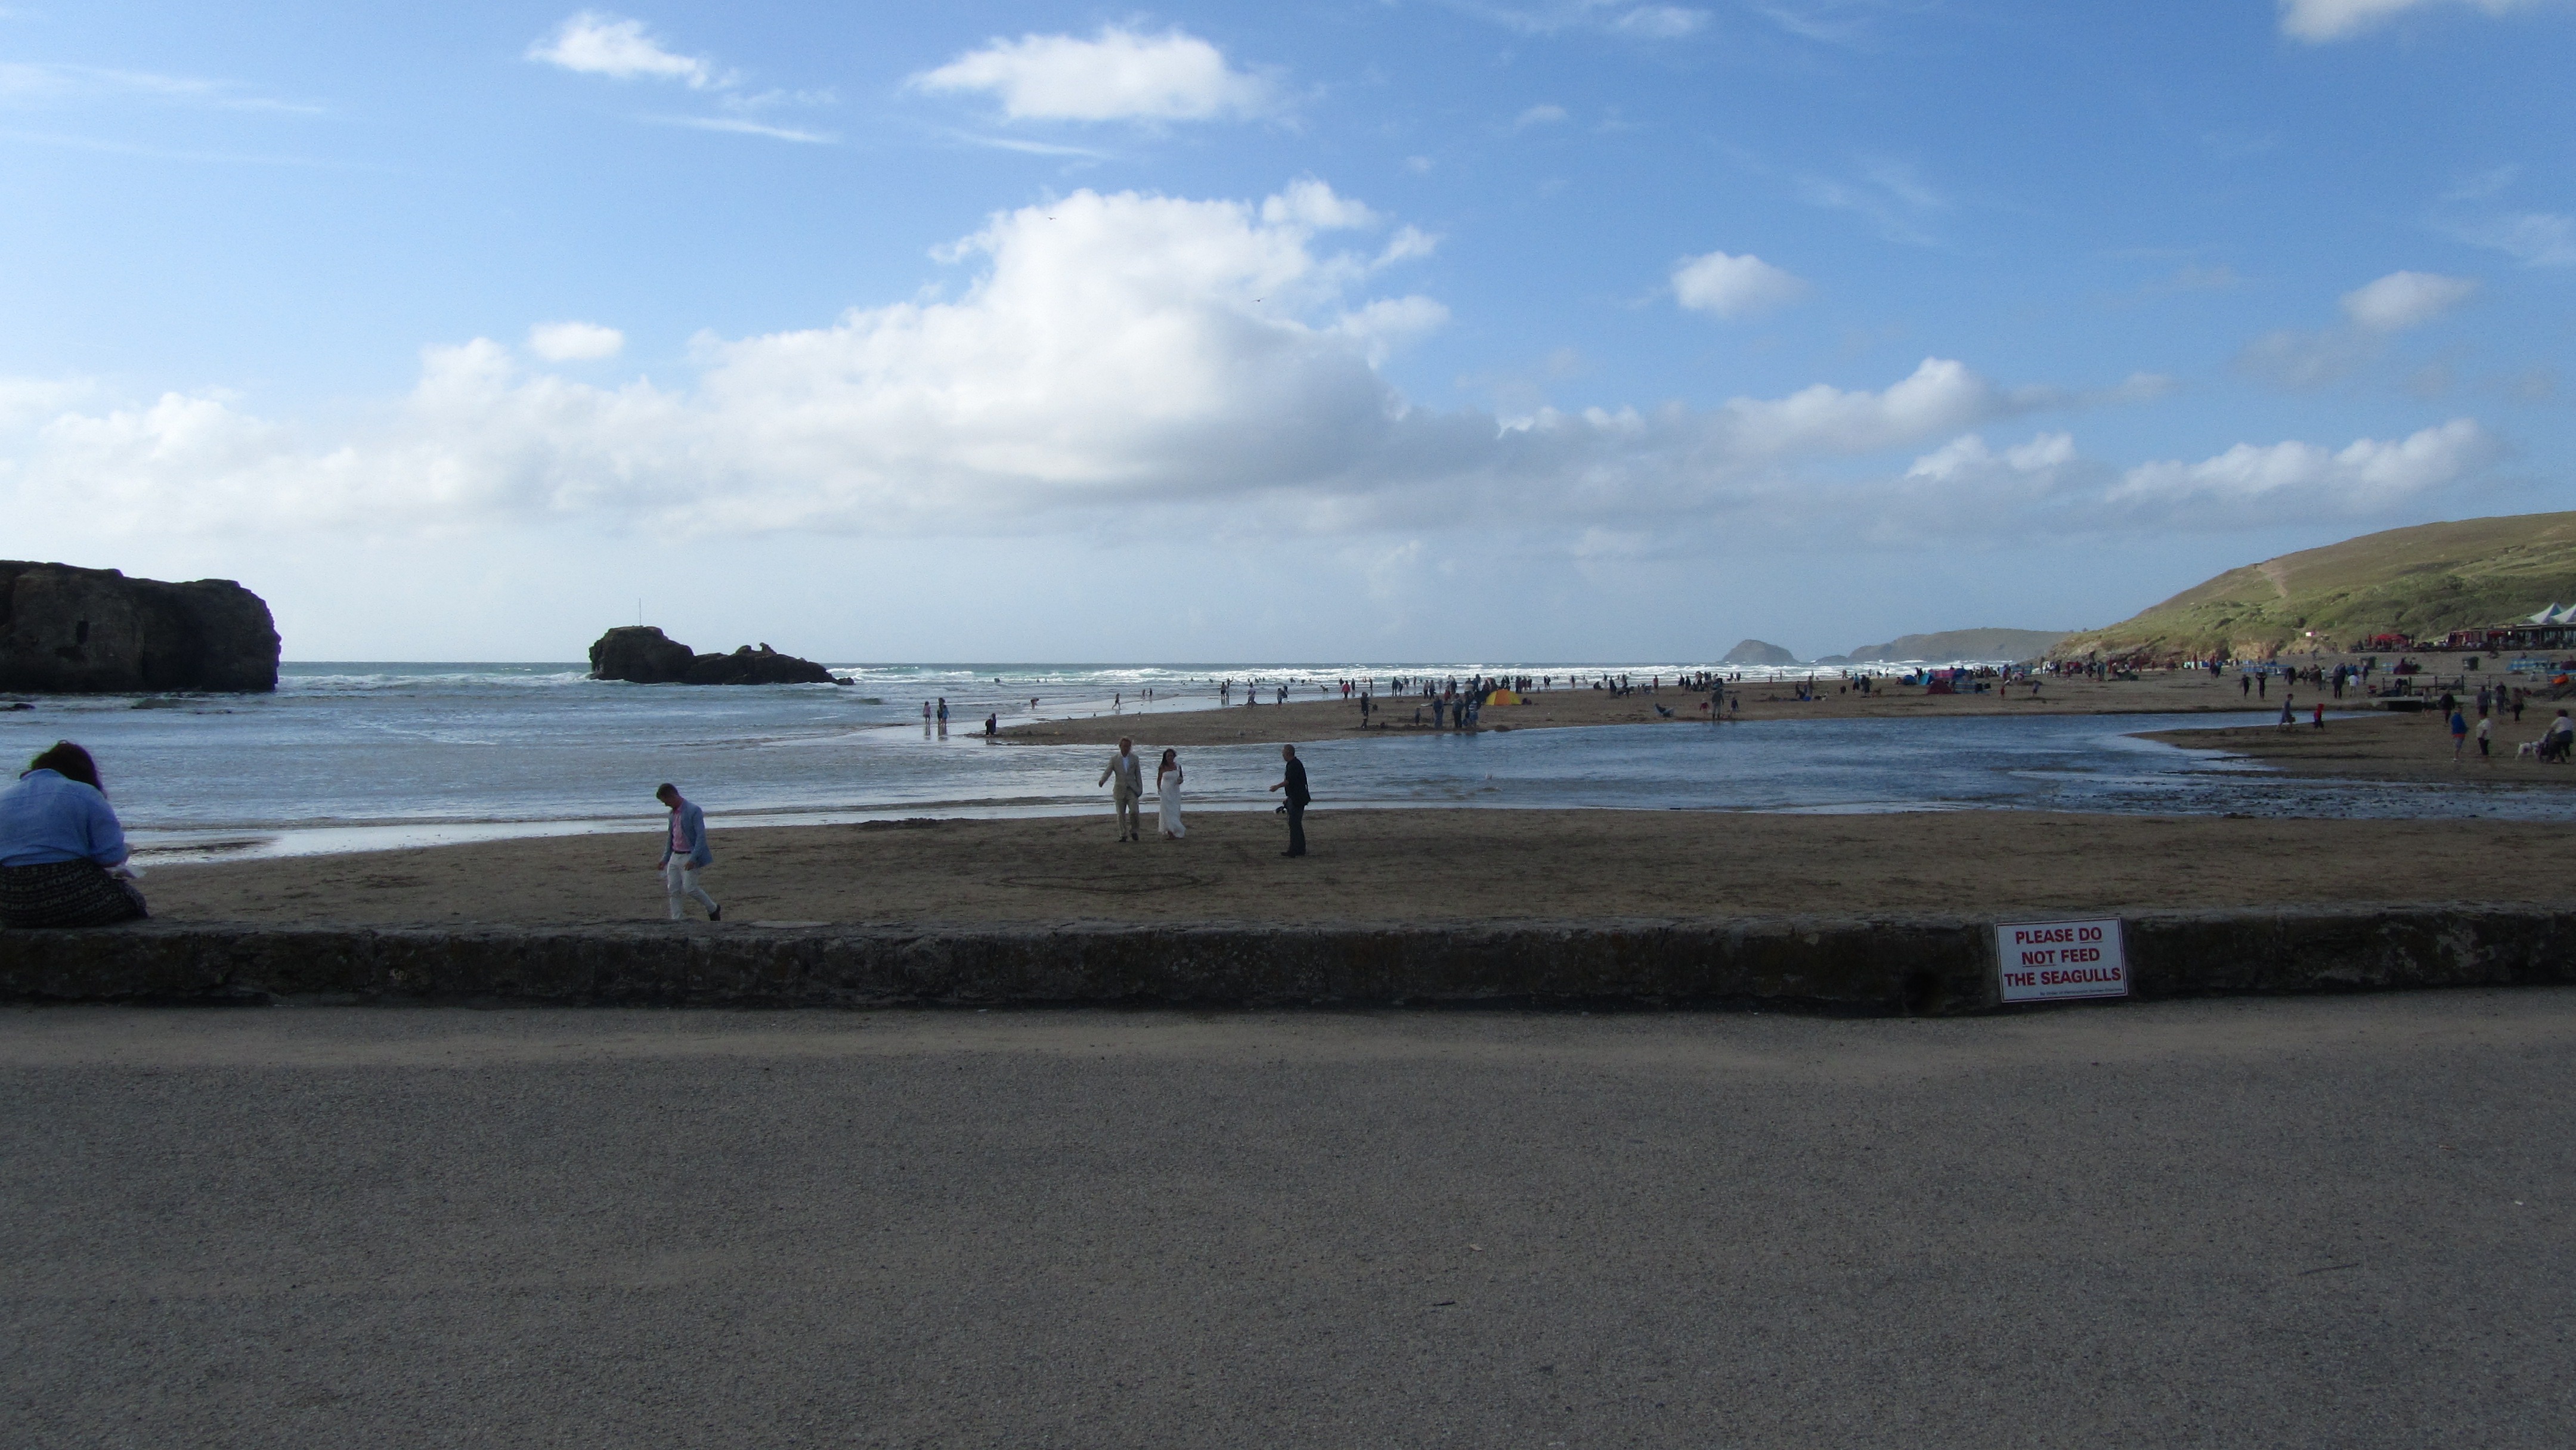
beach, sea, coast, water, nature, outdoor, sand, ocean, horizon, sky, shore, wave, coastal, walkway, coastline, seaside, environment, cove, vehicle, scenic, seascape, holiday, bay, body of water, marine, breakwater, cornwall, blue skies